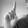
ASL letter: L